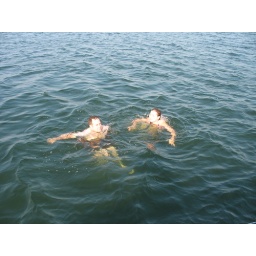
Us swimming in Little Sturgeon Bay, the same lake we went ice fishing in December